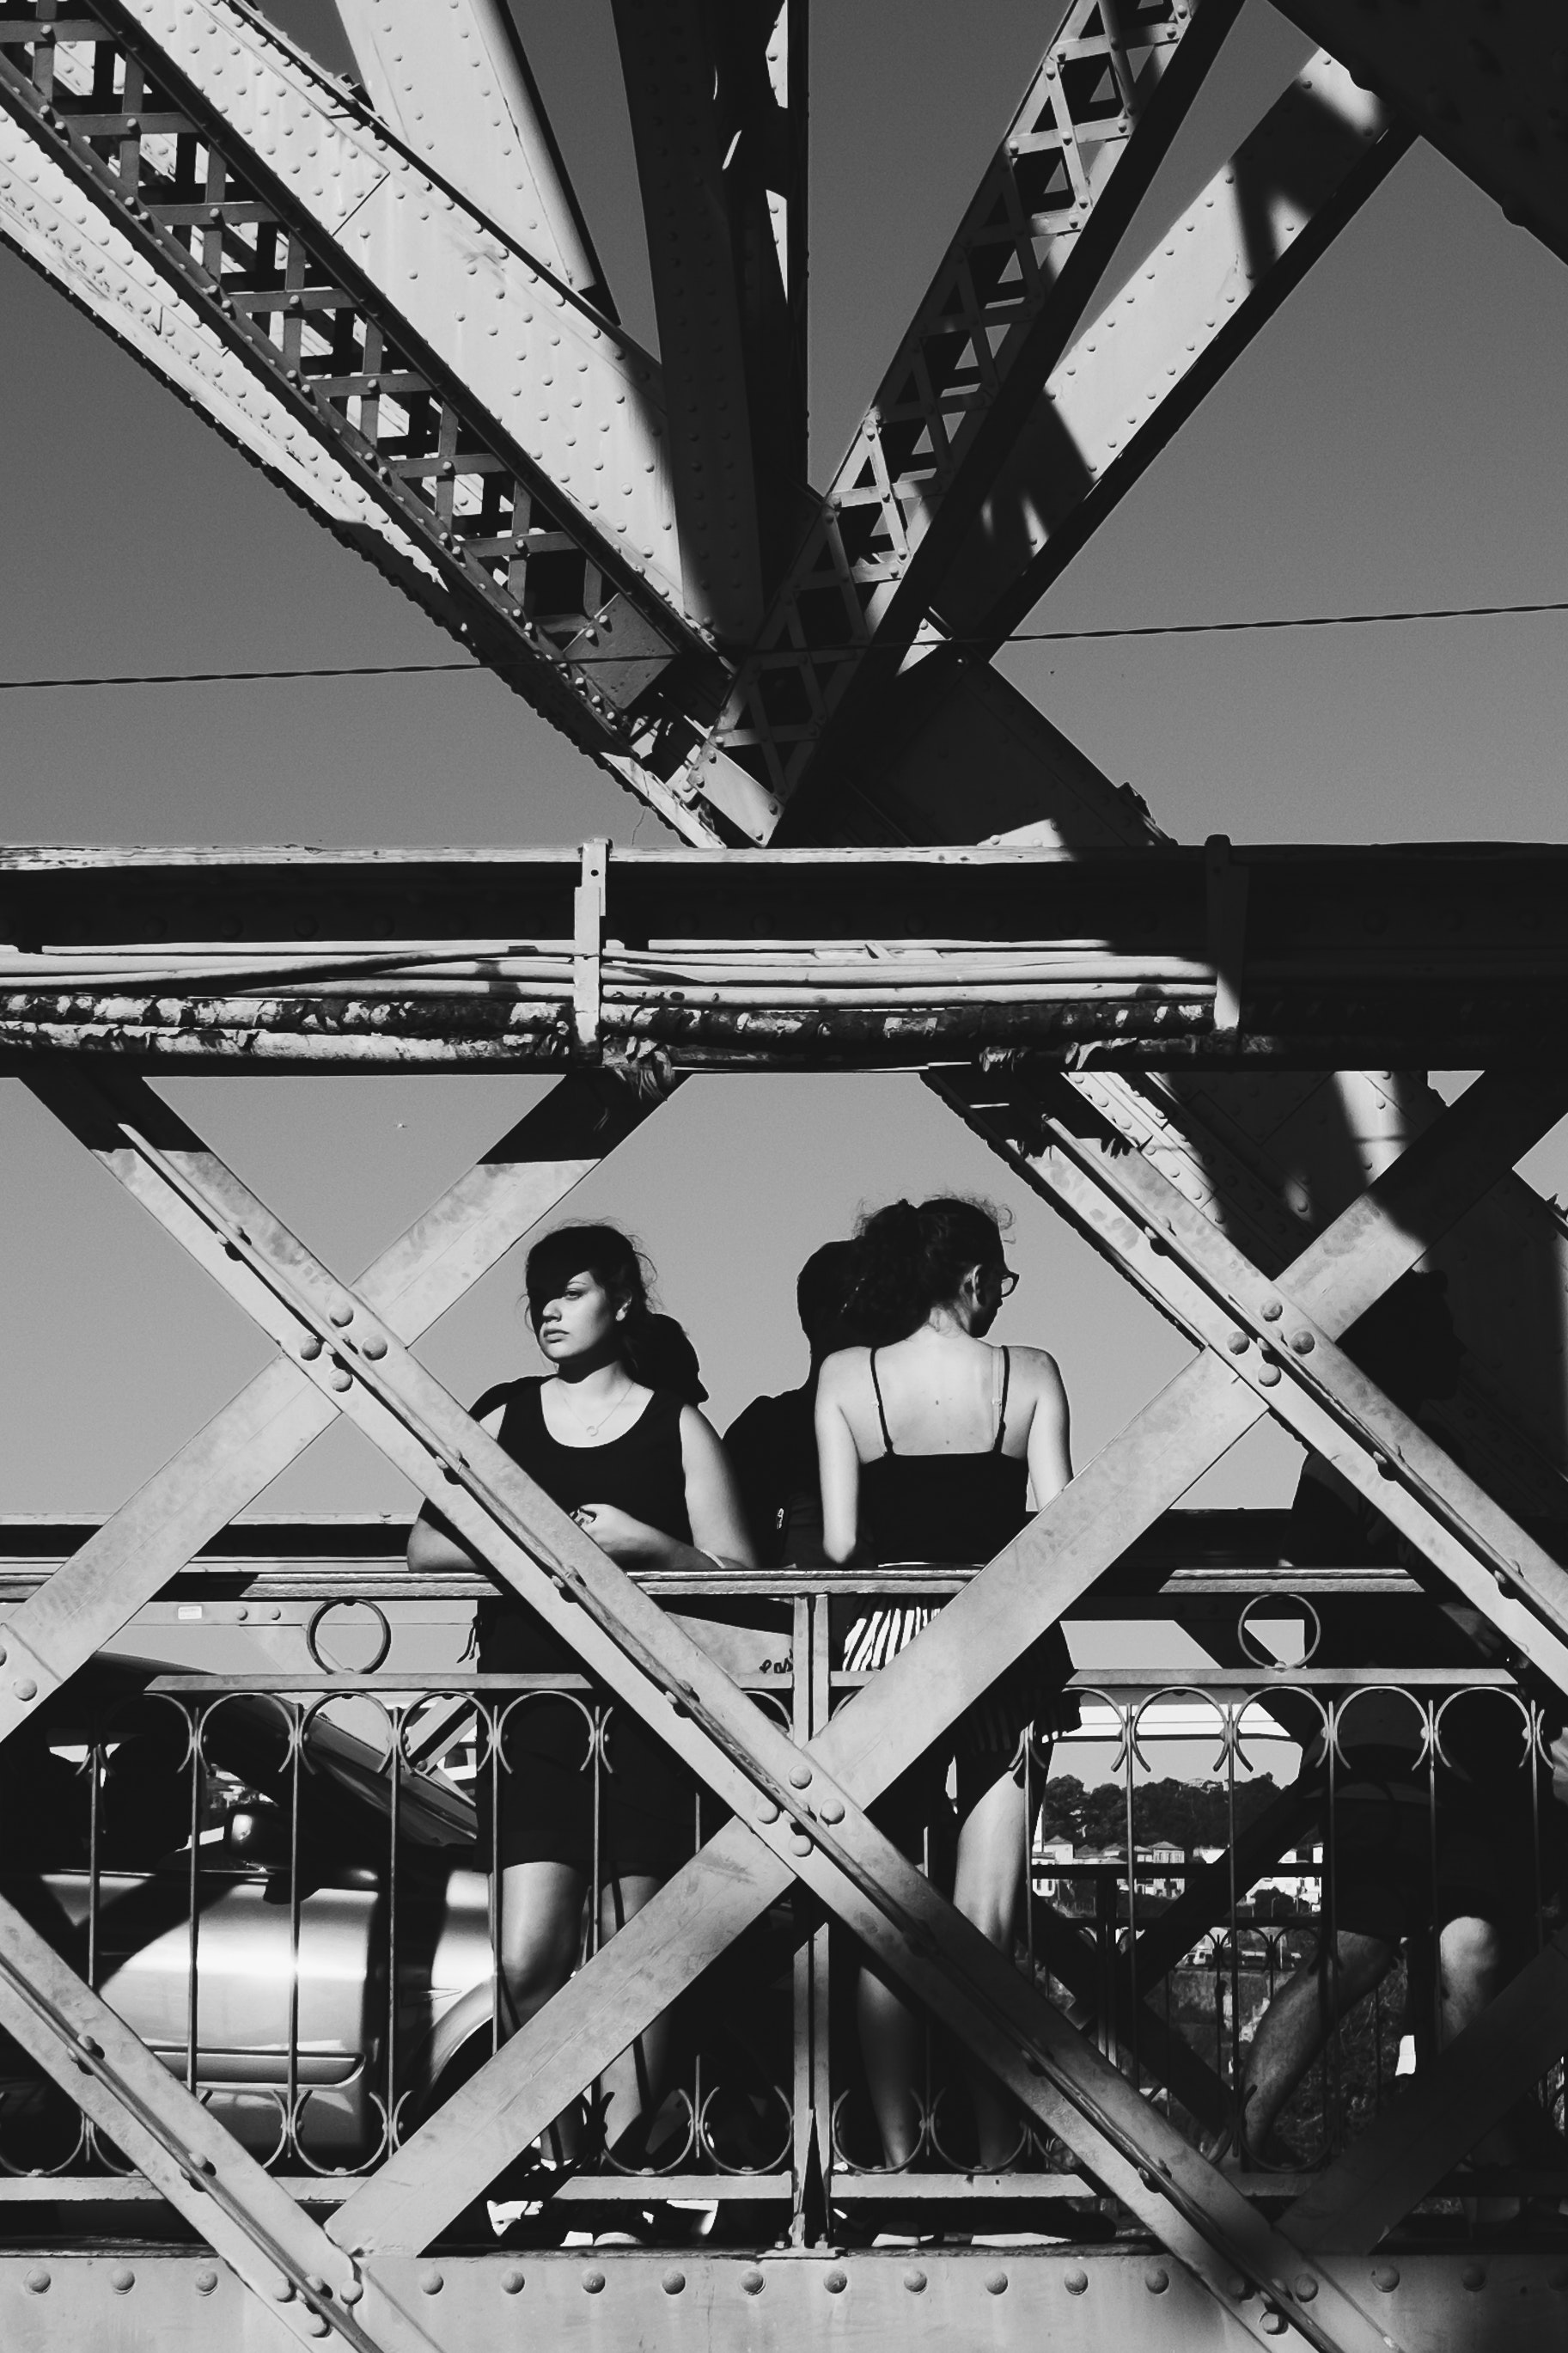
white, black, black and white, monochrome, monochrome photography, snapshot, architecture, photography, stock photography, steel, metal, style, triangle